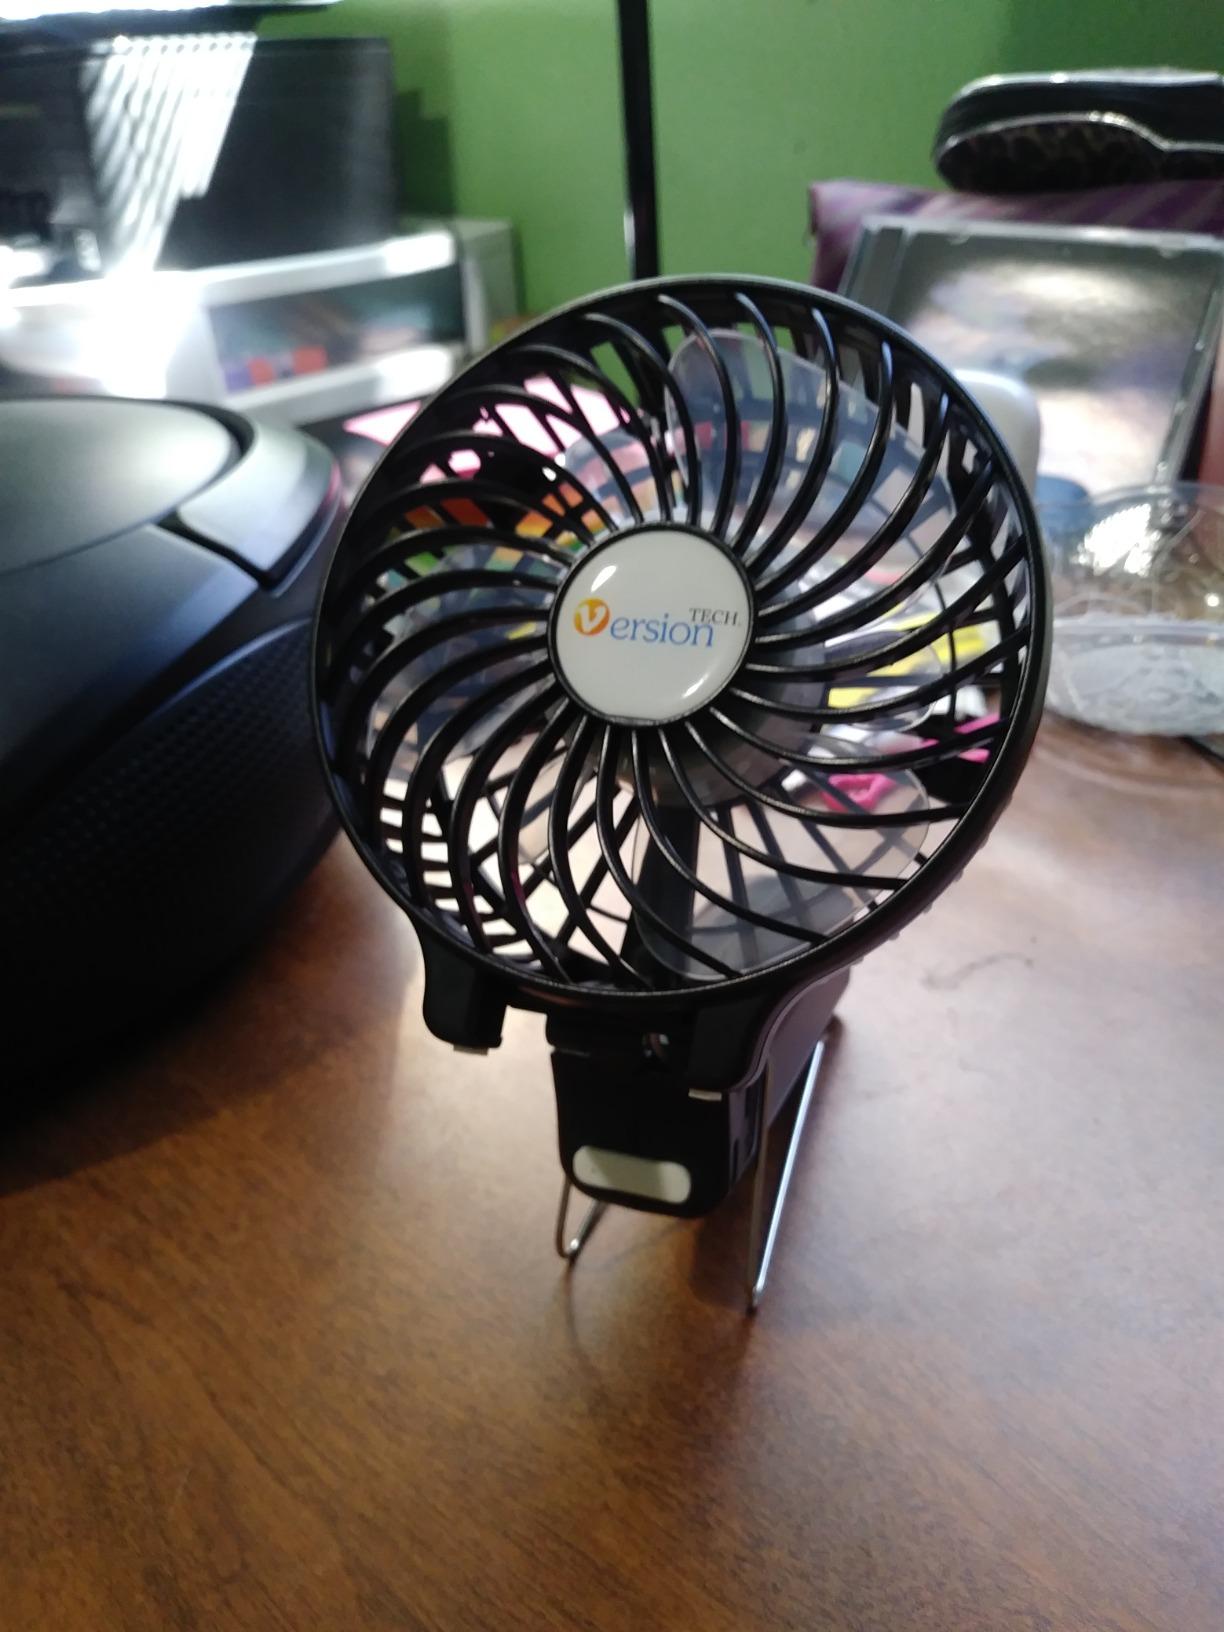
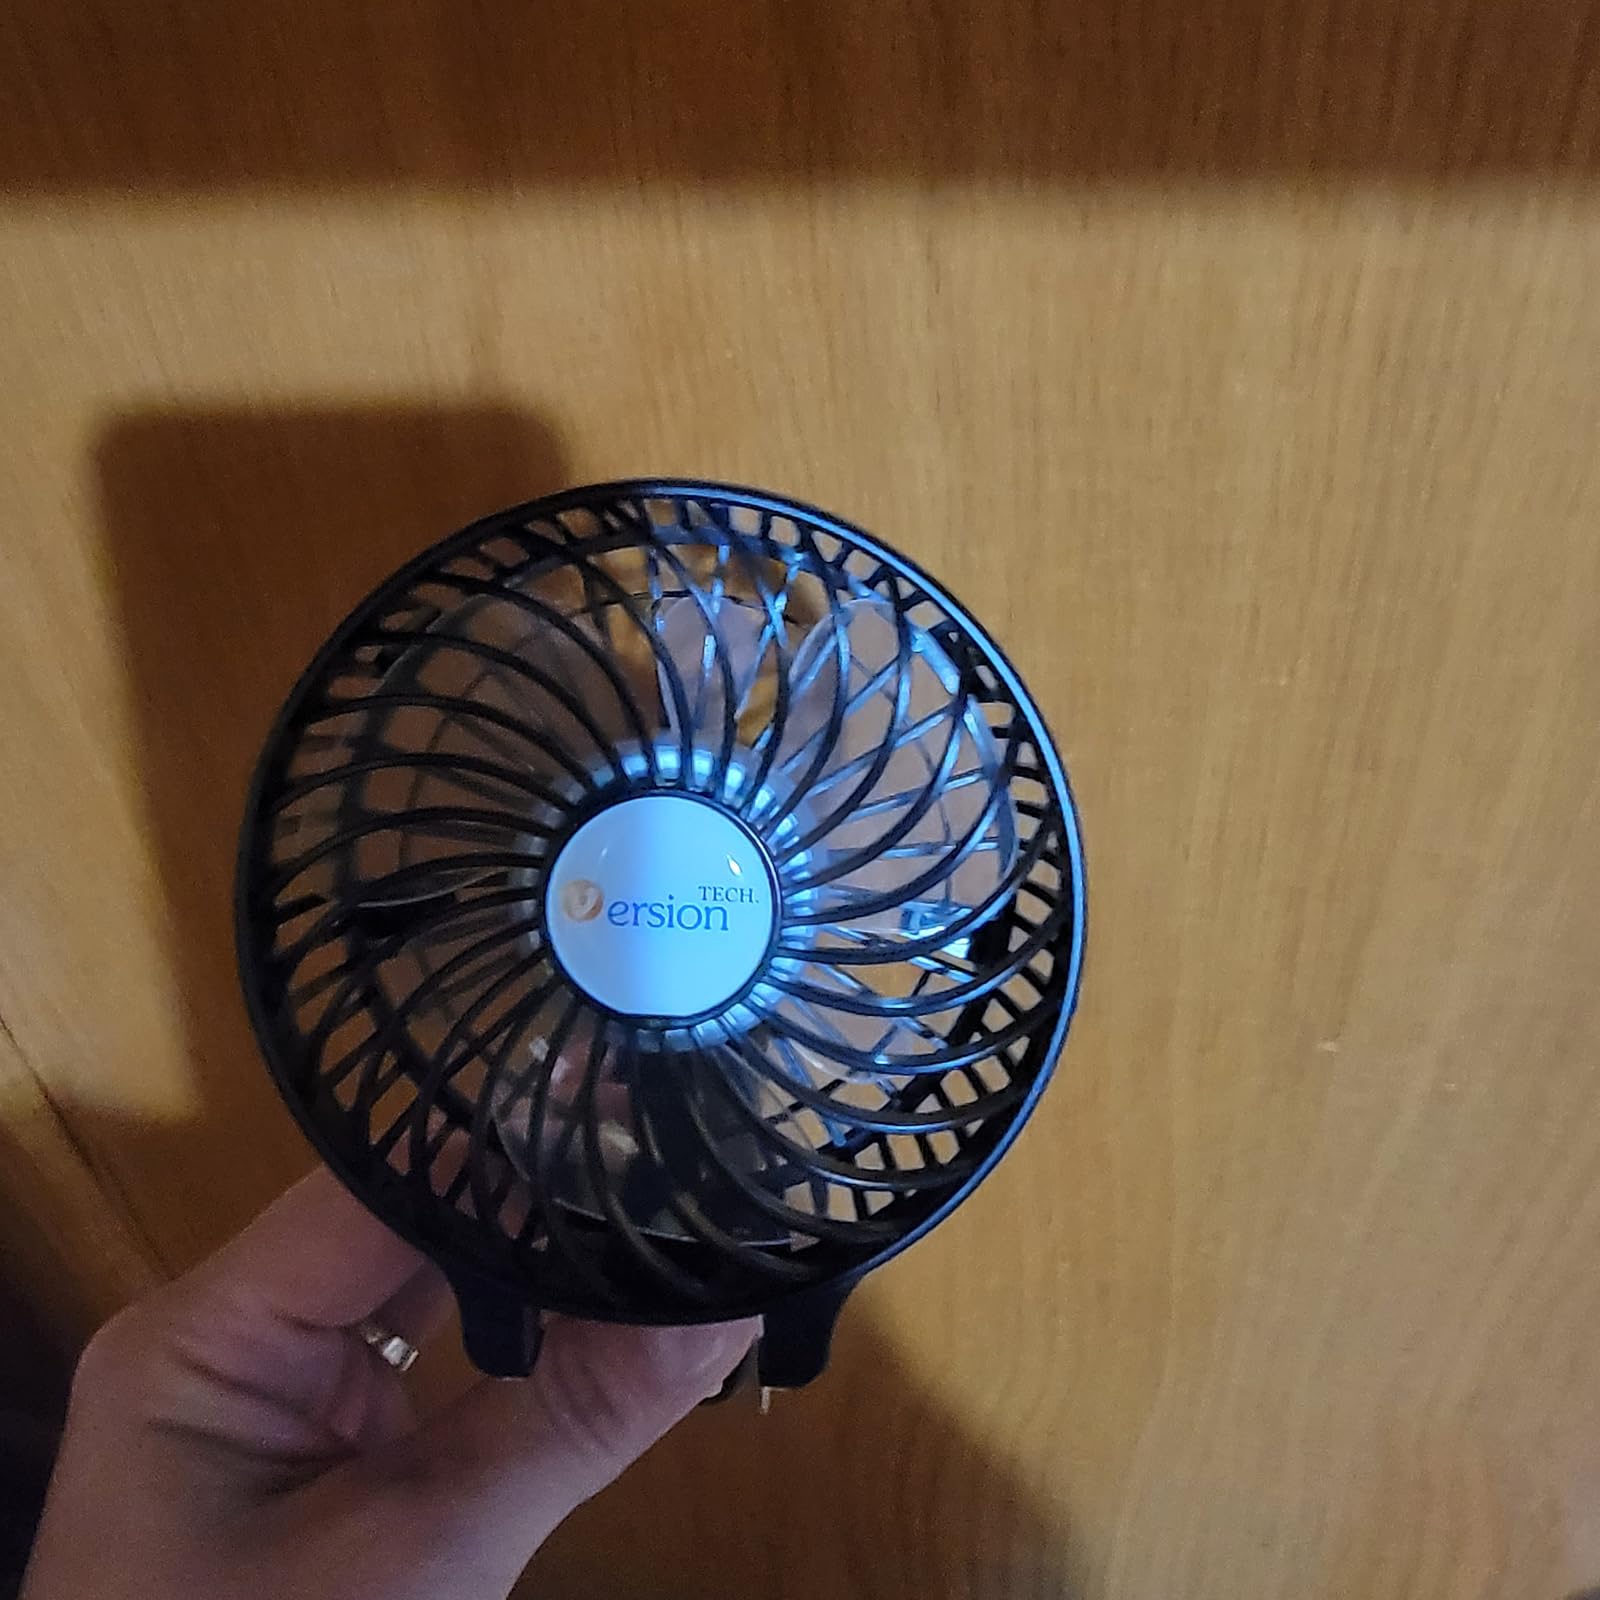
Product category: fan
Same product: yes